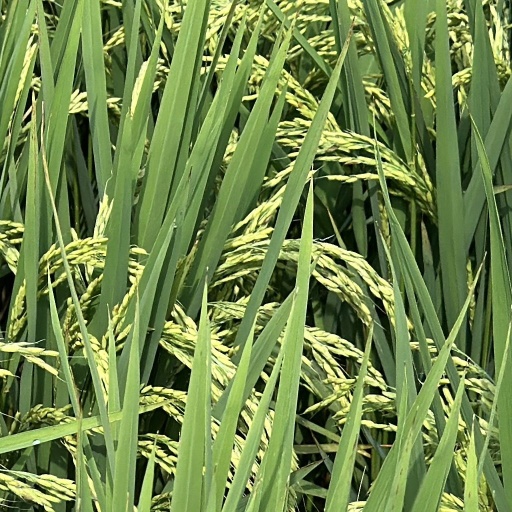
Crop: rice